Levée en masse

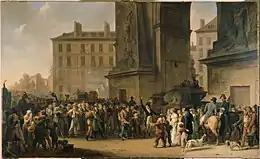
Painting depicting the "Departure of the Conscripts in 1807" by Louis-Léopold Boilly

Levée en masse ( or, in English, "mass levy") is a French term used for a policy of mass national conscription, often in the face of invasion.